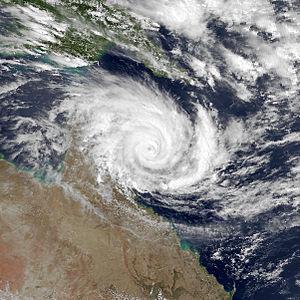
Le cyclone Joy a frappé l'Australie à la fin de l'année 1990, provoquant les troisièmes plus fortes inondations de l'histoire à Rockhampton, Queensland. Ce cyclone tropical avait commencé comme une faible dépression tropicale près des Îles Salomon et s'était d'abord déplacé vers l'ouest. Le 18 décembre, il fut nommé Joy, devenant ainsi la 2ᵉ tempête nommée de la saison cyclonique 1990-91 de la région autour de l'Australie. Après une bifurcation vers le sud-ouest, le cyclone Joy développait un œil et ses vents maximums soutenus atteignirent 165 km/h tout en s'approchant de Cairns, dans l'extrême nord du Queensland. Donnant de forts vents à la ville, jusqu'à 124 km/h, le cyclone faiblit et vira vers le sud-est pour finalement frapper la côte près de Townsville, Queensland, le 26 décembre. Le système se dissipa le lendemain et le restant de son humidité provoqua des pluies torrentielles sur le Queensland pendant deux semaines.